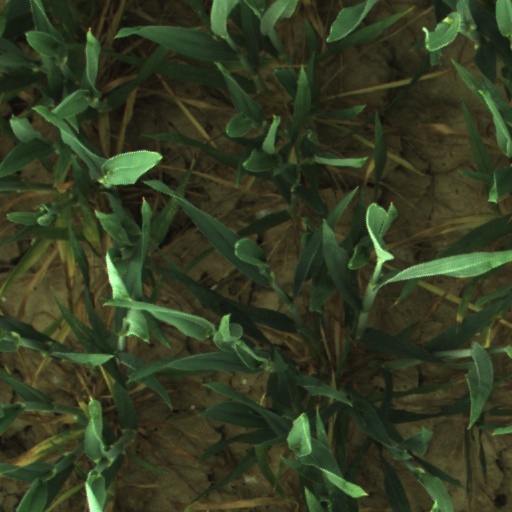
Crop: wheat